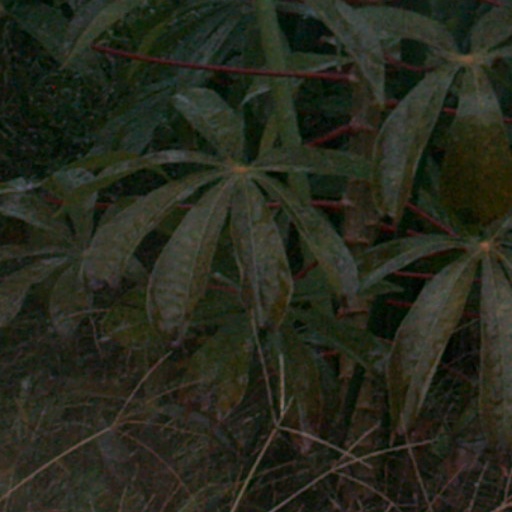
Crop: cassava